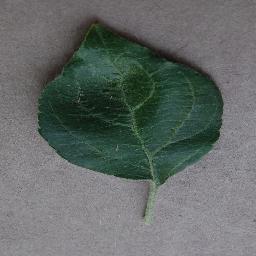
Label: Apple___healthy